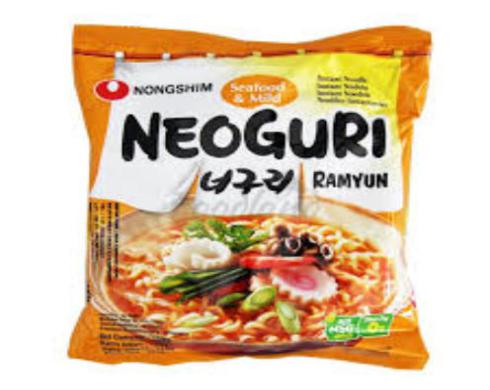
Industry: Food